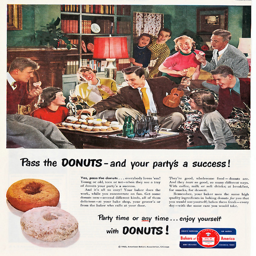
A poster from the 1950 's is advertising donuts.
A magazine ad showing people sitting around a table.
a picture of some people and some donuts on a table
An illustrated advertisement with a man grabbing for a donut as his family watches and smiles.
a vintage advertisement with people crowded around a tray of donuts at a party